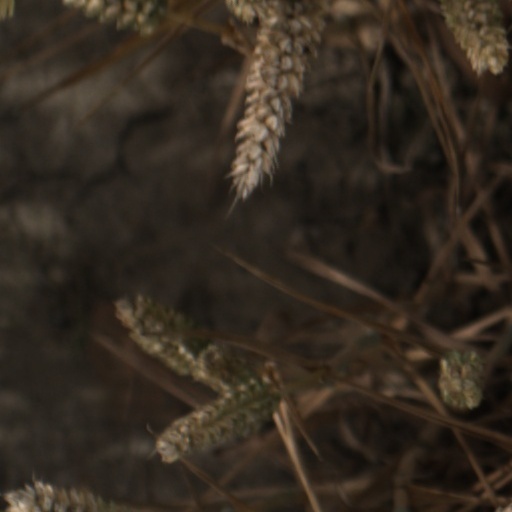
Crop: wheat